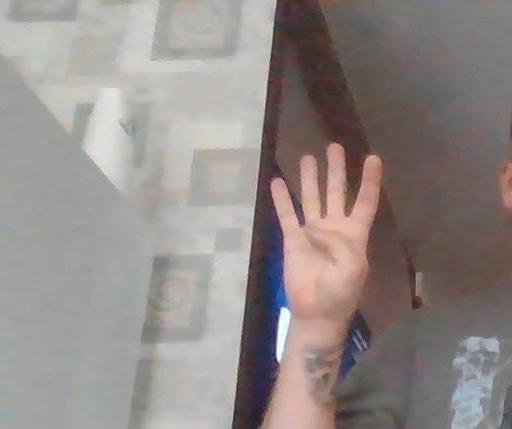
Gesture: four